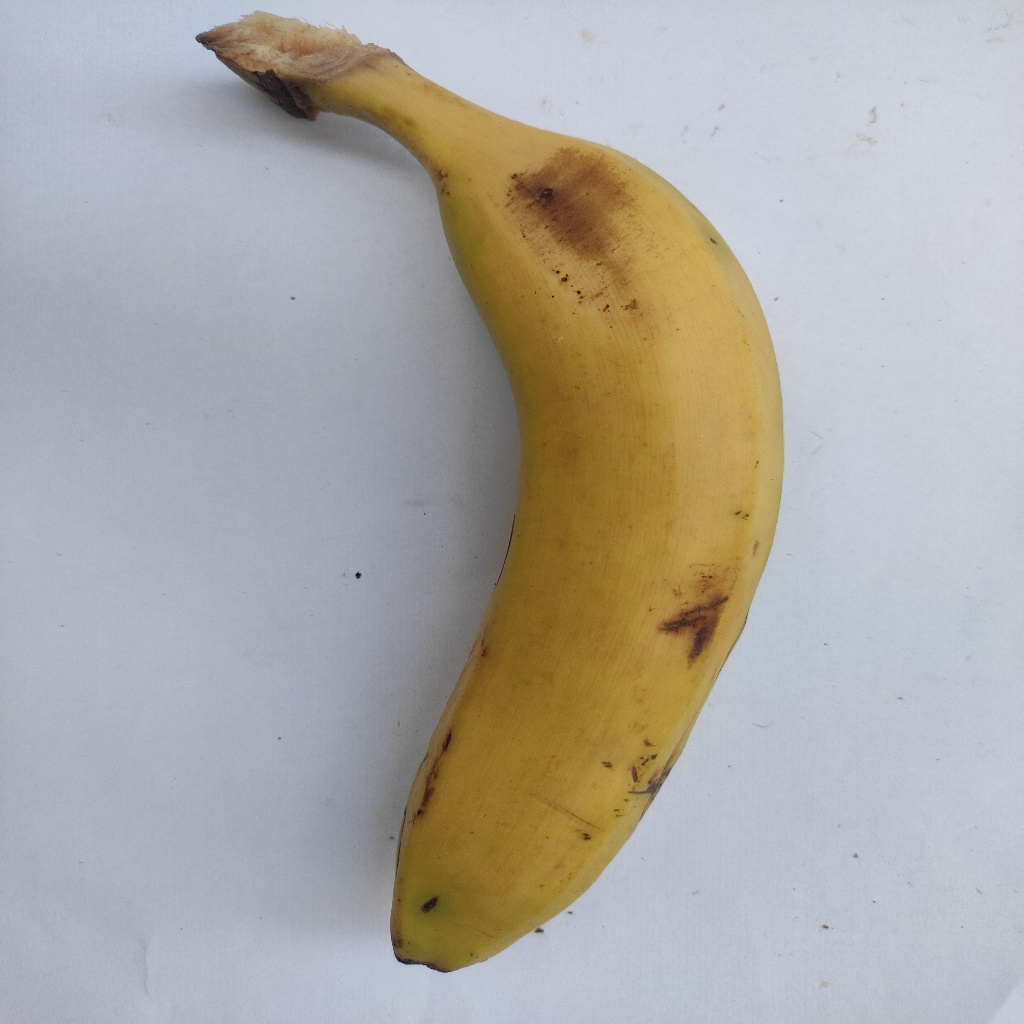
Crop: banana
Quality class: Class_A